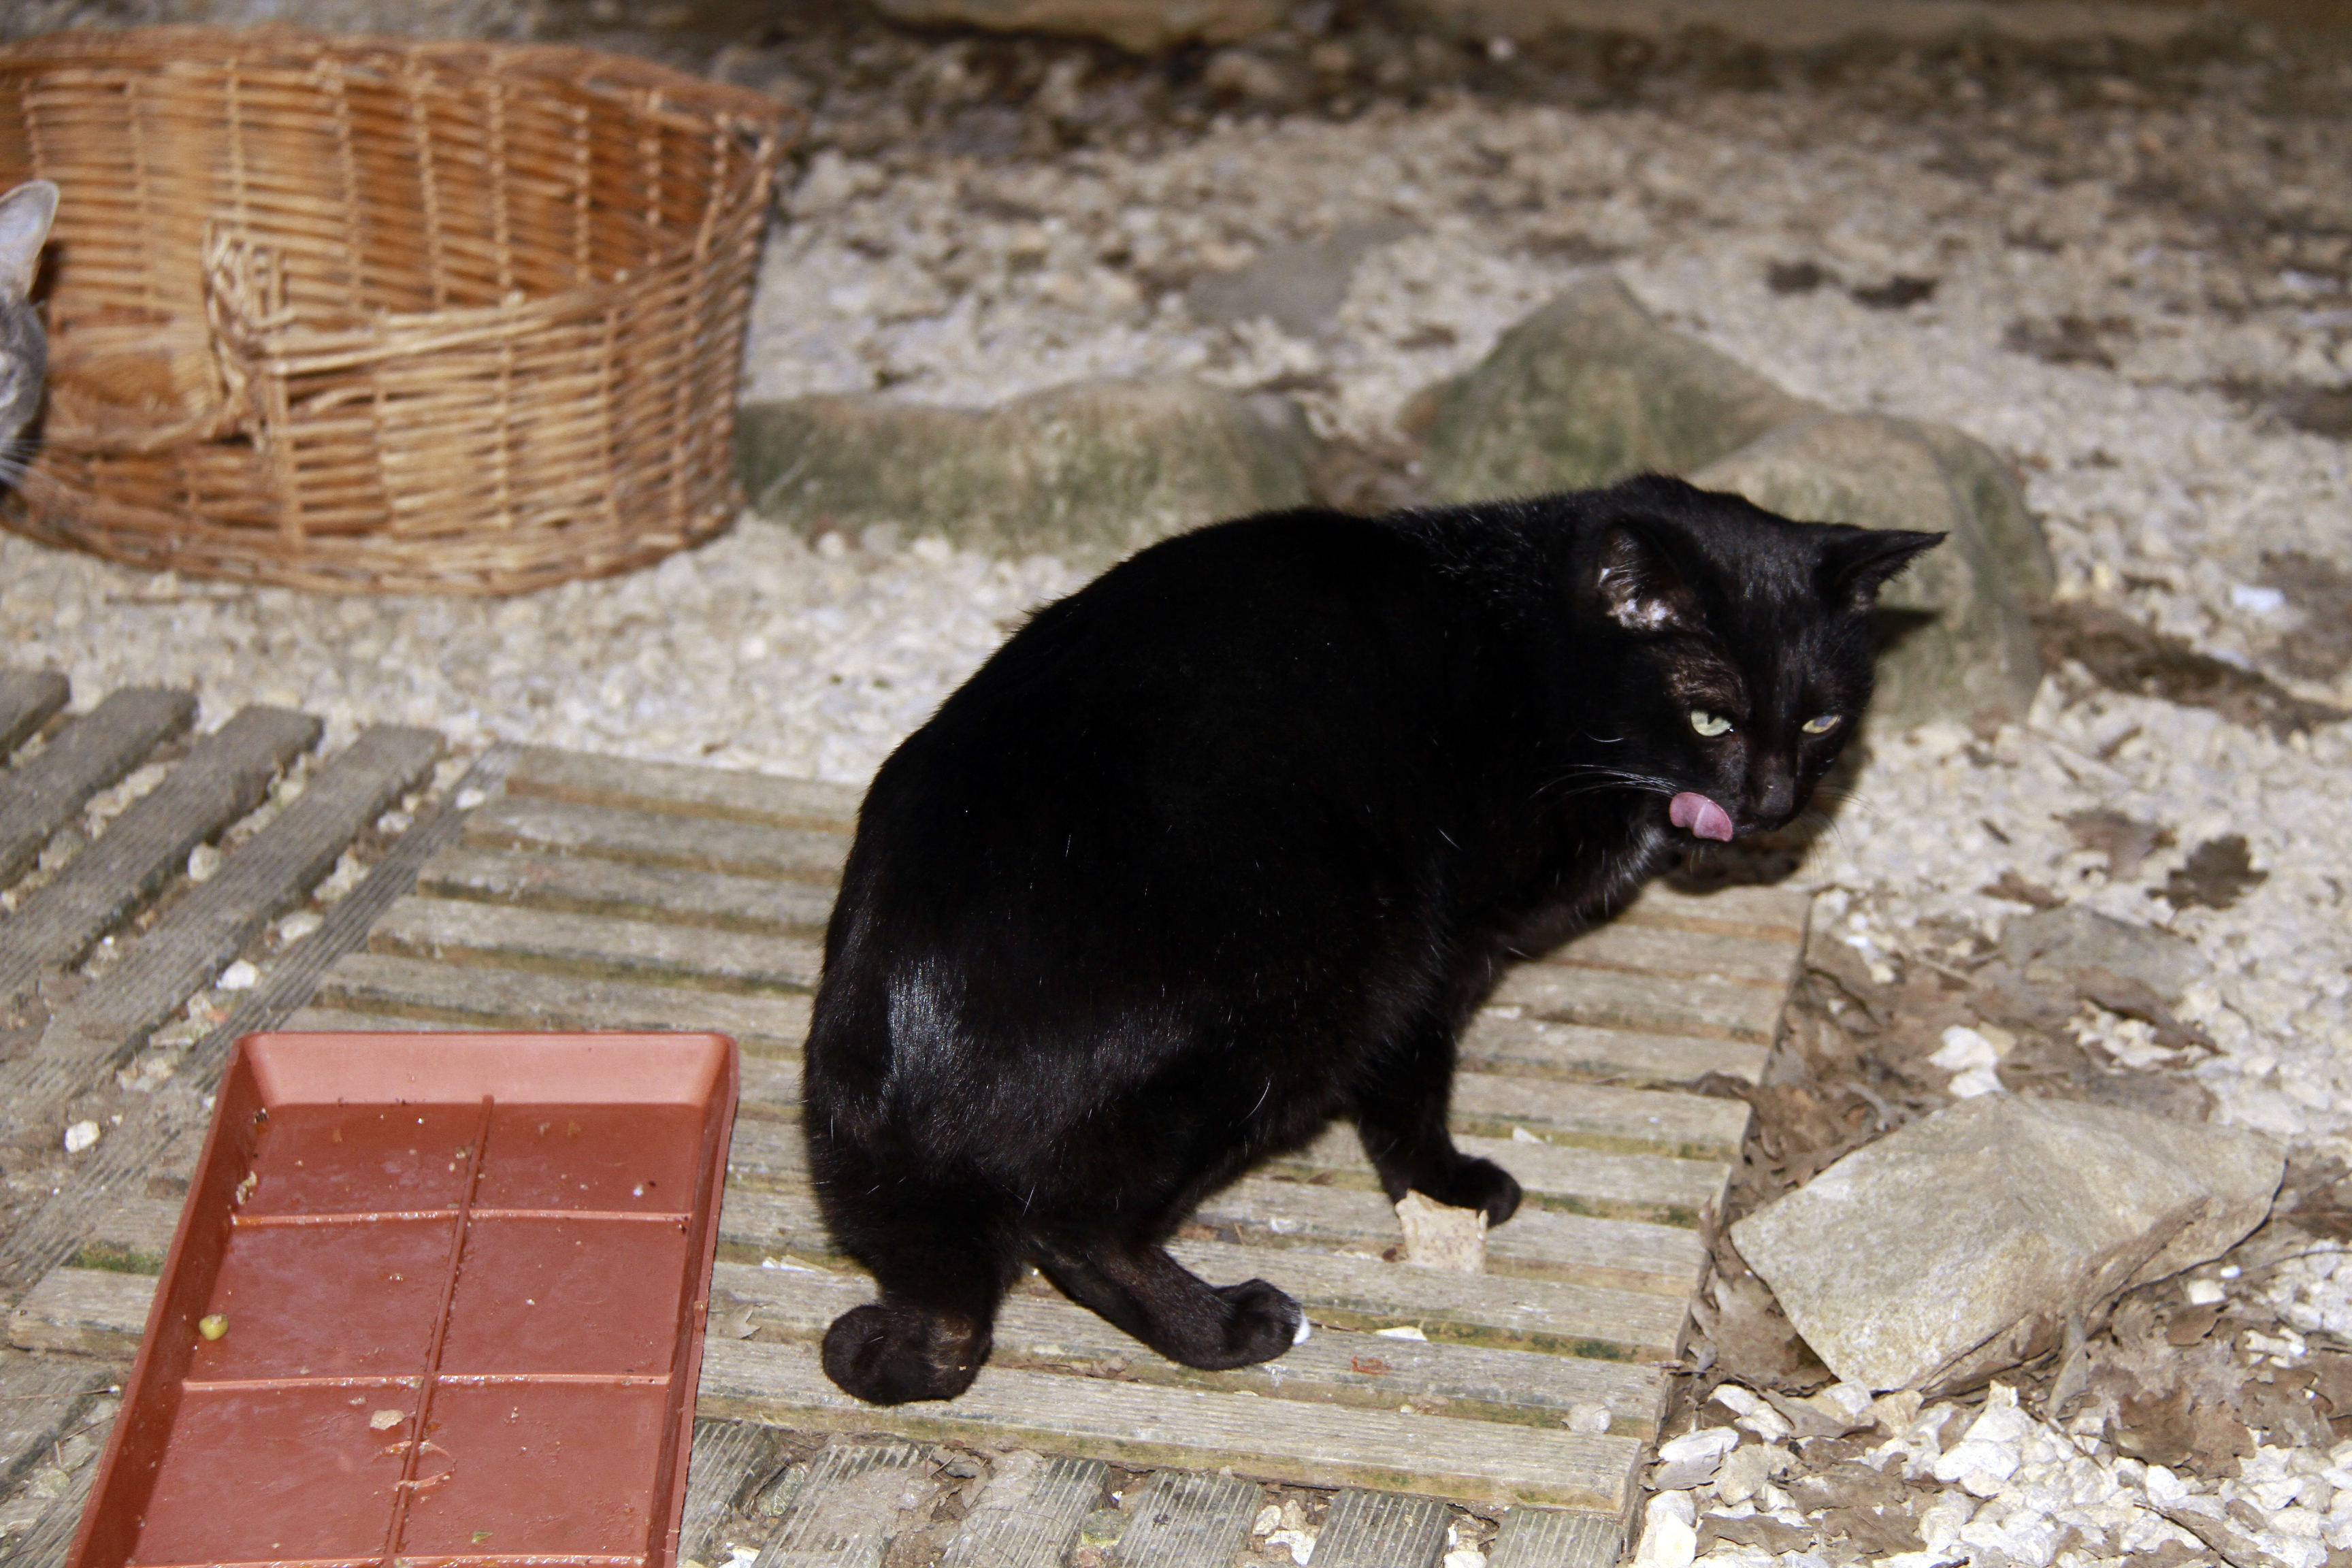
france, europe, cat, mammal, black cat, black, fauna, shelter, whiskers, midi, vertebrate, refuge, mditerrane, languedocroussillon, hrault, katzen, tierheim, tierschutz, chatterie, protectionfline, catsprotection, small to medium sized cats, cat like mammal